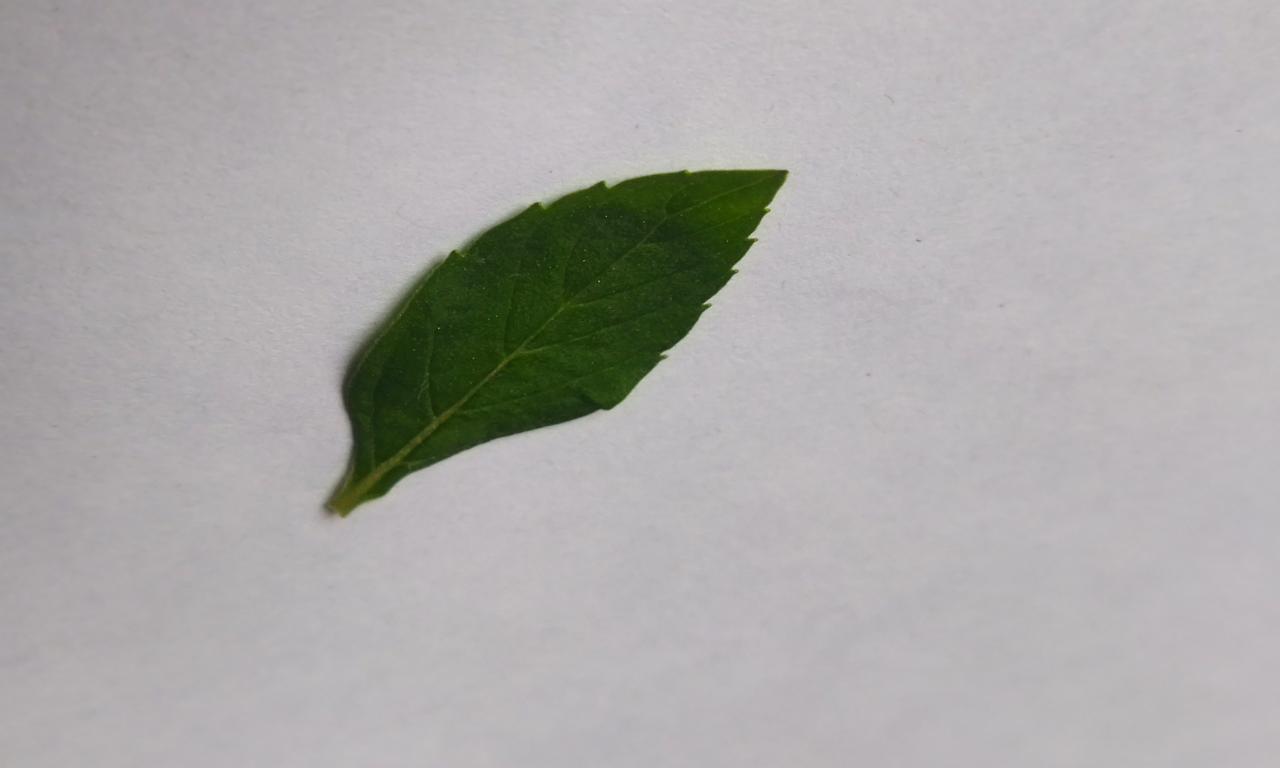
Label: Fresh